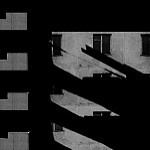
Label: B & W